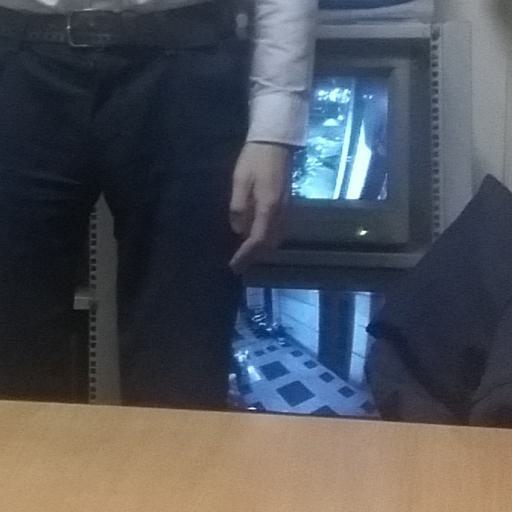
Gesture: no_gesture